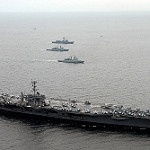
Scene: Outdoor